Unstable Fables

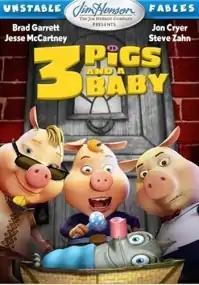
DVD cover

Unstable Fables is a trilogy of animated films produced by The Jim Henson Company in association with Flame Ventures, Prana Studios, and The Weinstein Company. The direct-to-DVD feature-length films were distributed by Genius Products.